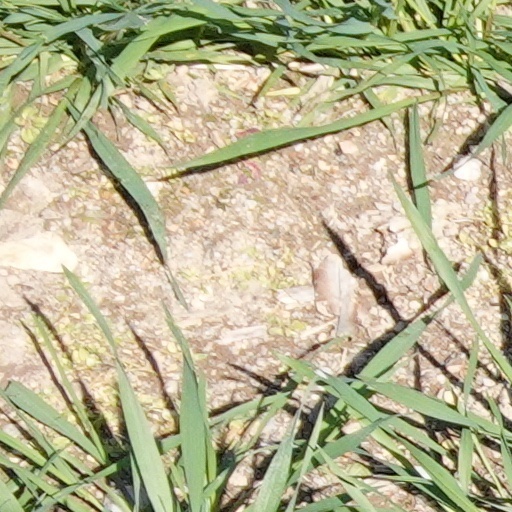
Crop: wheat